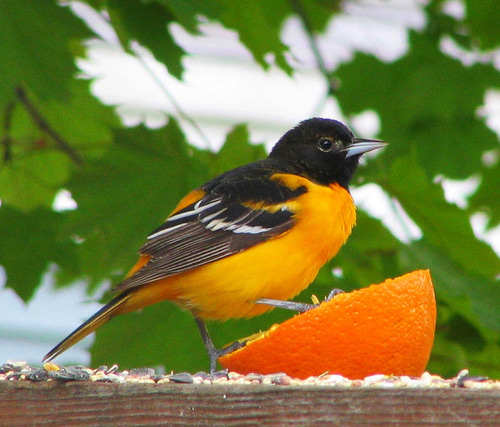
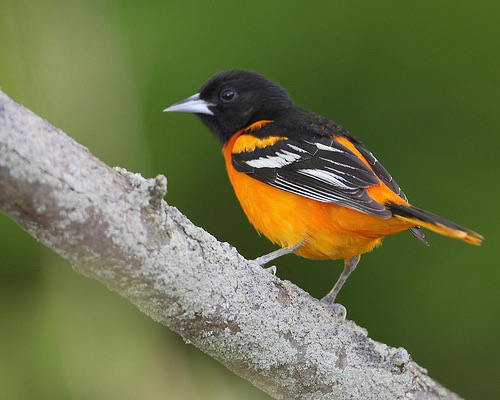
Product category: misc
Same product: yes